Partygate

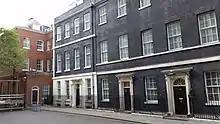
Downing Street, the location of some gatherings.

With the second wave of the COVID-19 pandemic in much of England, a second national lockdown started on 5 November 2020. A regional tiered lockdown system replaced this on 2 December. London was initially placed in "Tier 2", was moved to the highest level "Tier 3" on 16 December, and finally placed under a newly introduced stay-at-home order, "Tier 4", on 19 December. Socialising between households or outside of support bubbles was not allowed throughout this period. Household mixing and socialising for Christmas itself was also restricted to a small number of households and only permitted on 25 December across much of the UK, and in London was cancelled altogether.